Question: Please indicate a possible affordance area of the knife that can be used for holding
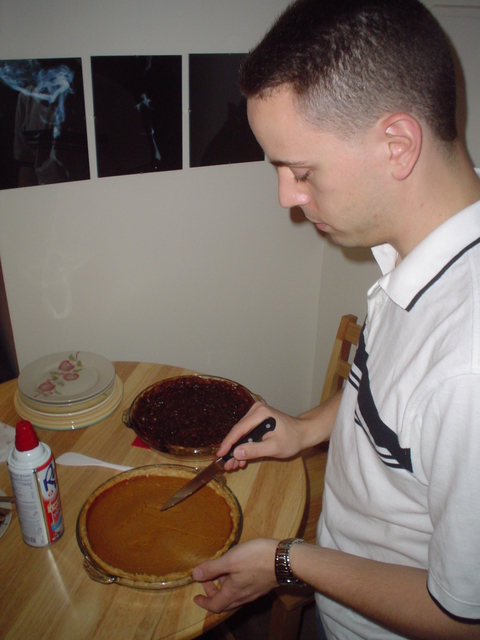
Answer: [215.536, 413.969, 277.759, 474.921]